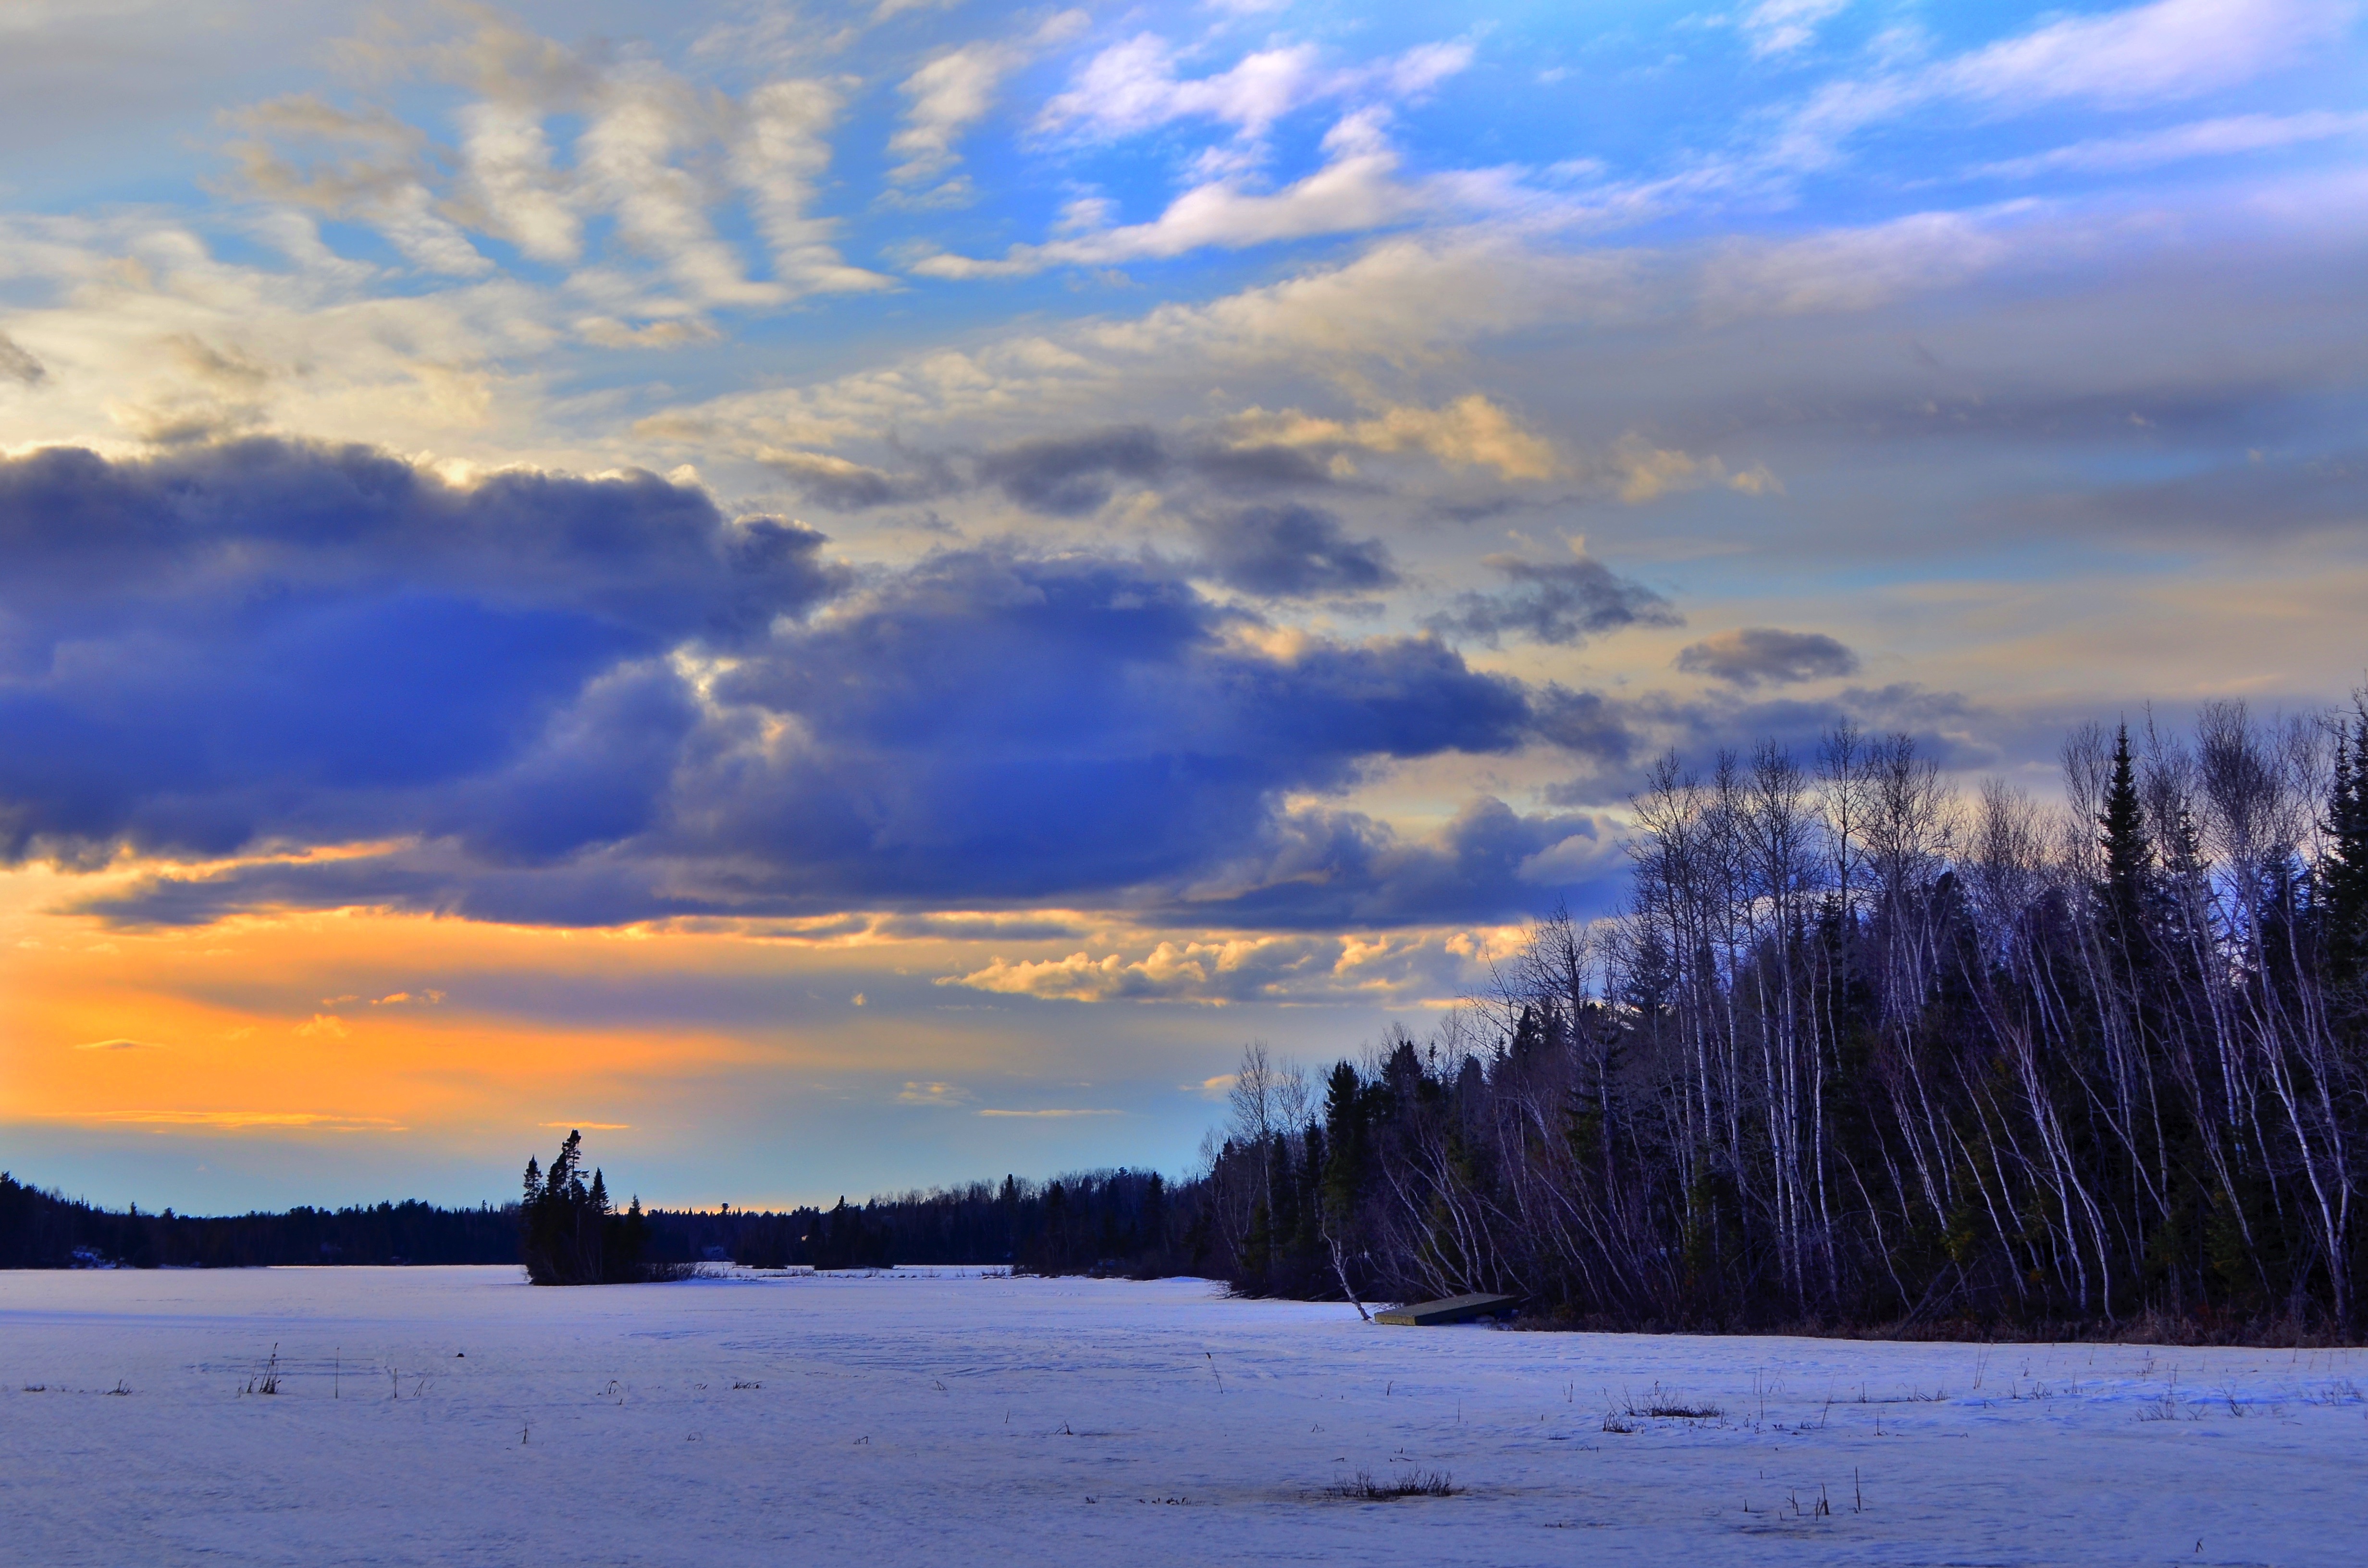
landscape, tree, nature, horizon, mountain, snow, winter, cloud, sky, sunrise, sunset, prairie, sunlight, morning, frost, dawn, atmosphere, dusk, evening, reflection, weather, contrast, season, frozen lake, winter landscape, clouds, colors, canada, quebec, atmospheric phenomenon